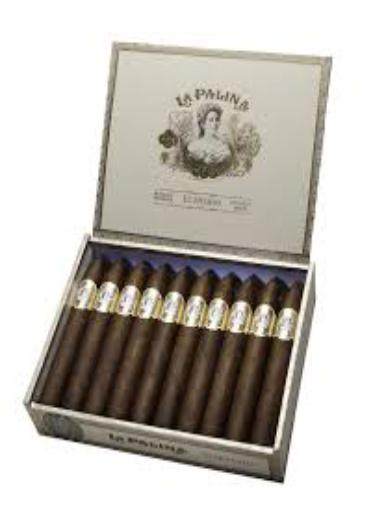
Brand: La Palina
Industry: Necessities